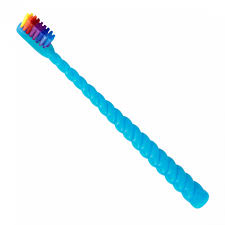
Waste category: trash